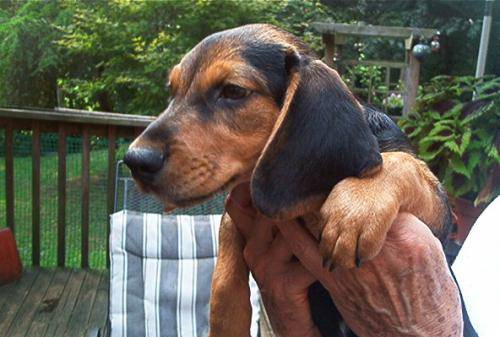
Label: dog